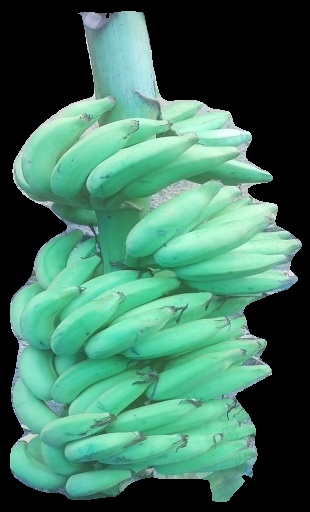
Variety: elakki-bale
Grade: grade2